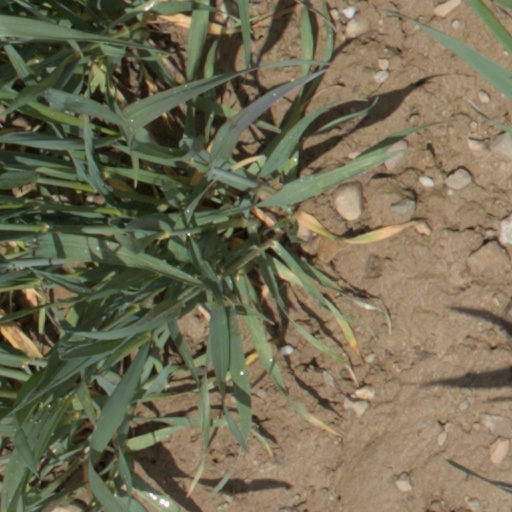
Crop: wheat